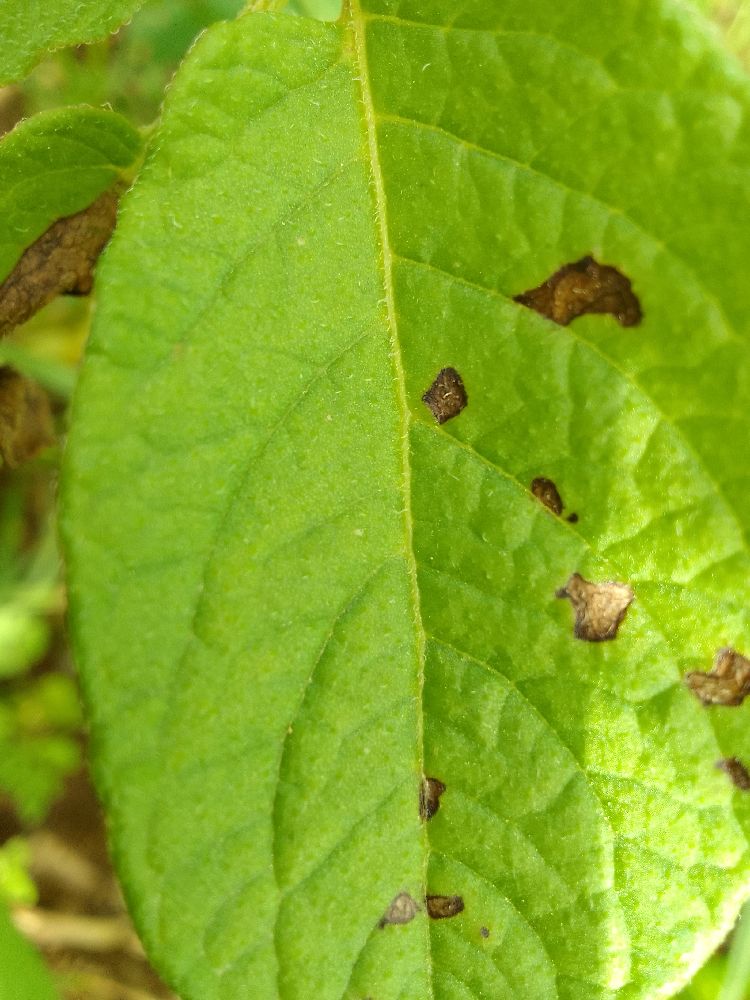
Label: Early blight